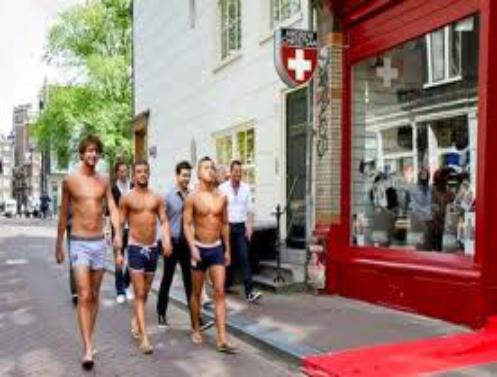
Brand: Andrew Christian
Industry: Clothes